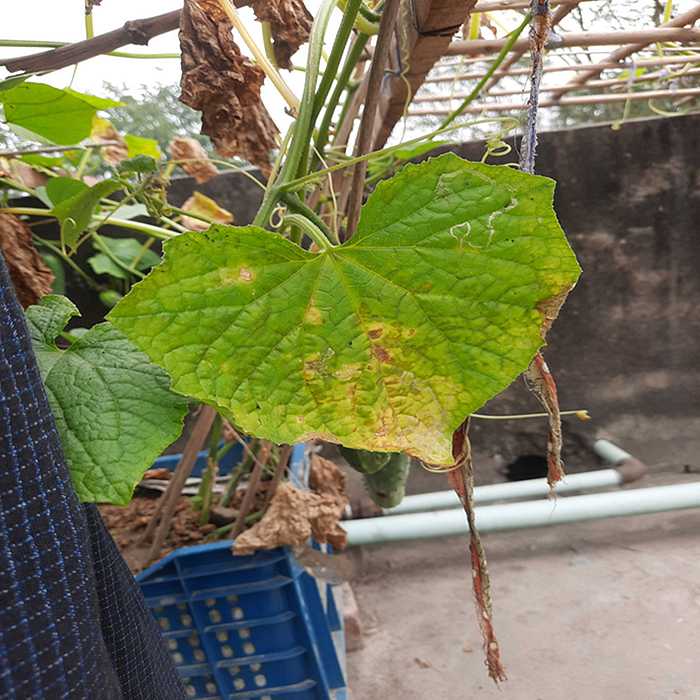
Plant: Cucumber
Label: Anthracnose lesions